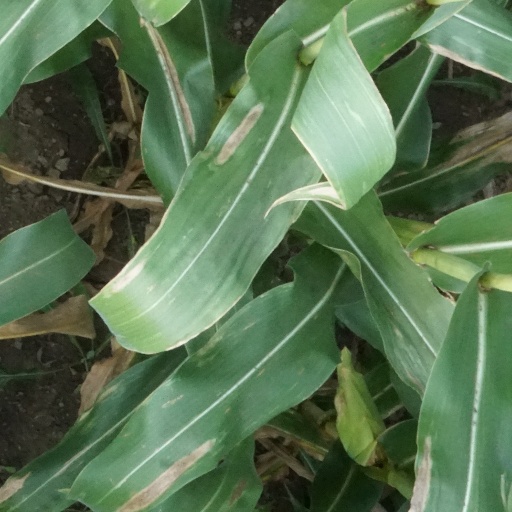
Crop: maize; corn